Luciano Spalletti

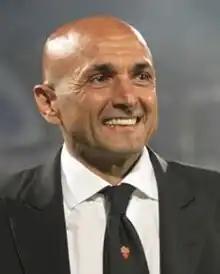
Spalletti with Roma in 2009

Such success for a traditionally unexceptional side with limited resources attracted the attention of Roma. The "Giallorossi" had come off a disappointing season in which four different coaches had spells in charge of the club. Spalletti was offered the task of bringing order to this chaotic side. After an uninspiring first half of the 2005–06 season, he changed the team's tactics to suit a more offensive playing style rather than a defensive-minded system. As a result, Roma climbed from 15th to 5th place in the table. However, by the end of the season, Roma failed to reach fourth place, therefore failing to qualify for the Champions League. Spalletti did manage to help Roma reach the 2006 Coppa Italia Final, but ultimately lost out on the title to Inter Milan. Nonetheless, as a result of the 2006 Serie A match-fixing scandal, Roma qualified for the 2006–07 UEFA Champions League, as league champions Juventus were relegated, while Fiorentina and Milan both received point deductions for their involvement.